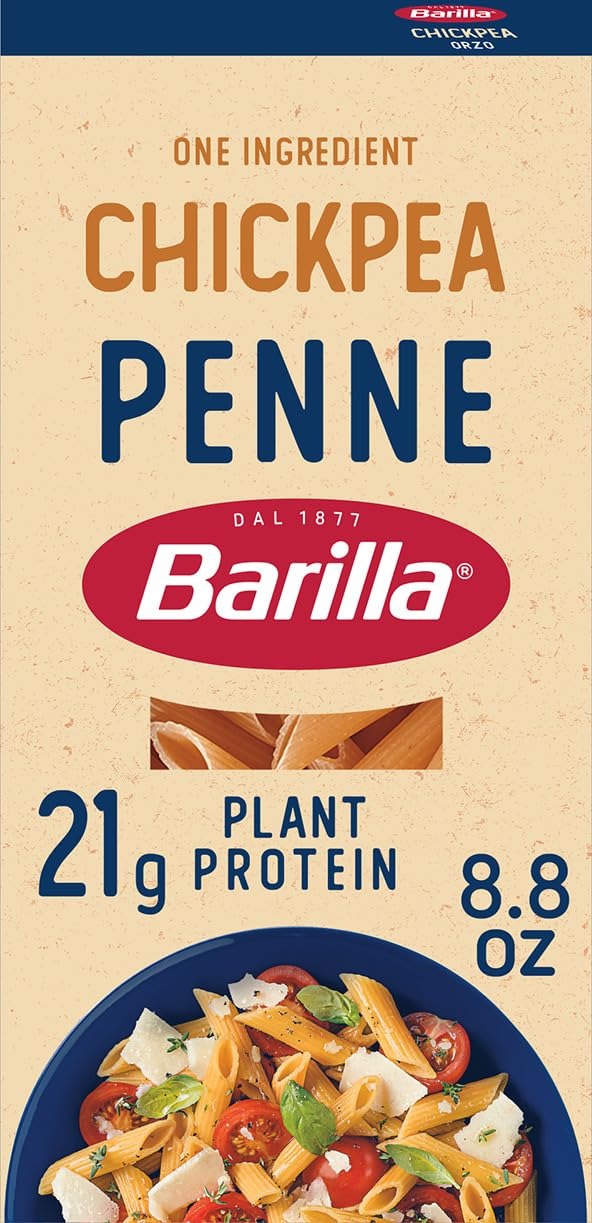
Item Name: Barilla Chickpea Penne Pasta, 8.8 oz (Pack of 10) - Vegan, Gluten Free, Non GMO & Kosher - Made with Plant Based Protein
Bullet Point 1: Barilla Chickpea Pasta is made with just one simple ingredient, chickpea flour, and is a great source of plant based protein and dietary fiber—no gums or other additives
Bullet Point 2: Contains ten 8.8-ounce boxes of Barilla Chickpea Penne pasta
Bullet Point 3: Contains 21g protein and 15g fiber per 3.5-ounce serving, all with delicious chickpea flavor that pairs well with tomato-based pasta sauce, pesto sauce or other pasta sauces
Bullet Point 4: Barilla Chickpea Pasta is a vegan pasta that is Kosher certified, naturally gluten free and non-GMO Project Verified
Bullet Point 5: Boil 4-6 quarts of salted water, add pasta and boil for 7 minutes (add 1-2 extra minutes for more tender pasta), drain and top with your favorite Barilla pasta sauce
Value: 8.8
Unit: Ounce

Price: 22.2